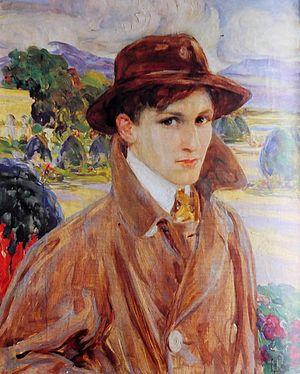
Portrait de Maurice Rostand, huile sur toile de Clémentine-Hélène Dufau (1909). Conservé à Cambo-les-Bains, villa Arnaga d'Edmond Rostand. Reproduit dans De lumière et d'ombre: Clémentine-Hélène Dufau (Quinsac, 1869- Paris, 1937), de Mayi Milhou, éditions Art &amp
Clémentine-Hélène Dufau, née à Quinsac le 18 août 1869, et morte à Paris le 18 mars 1937, est une artiste peintre, affichiste et illustratrice française.
Maurice Rostand, né le 26 mai 1891 à Paris et mort le 21 février 1968 à Ville-d'Avray, est un poète, romancier et auteur dramatique français.
La famille Rostand est une famille française de la bourgeoisie marseillaise, active notamment dans la finance et les arts et lettres depuis le XVIIIᵉ siècle.